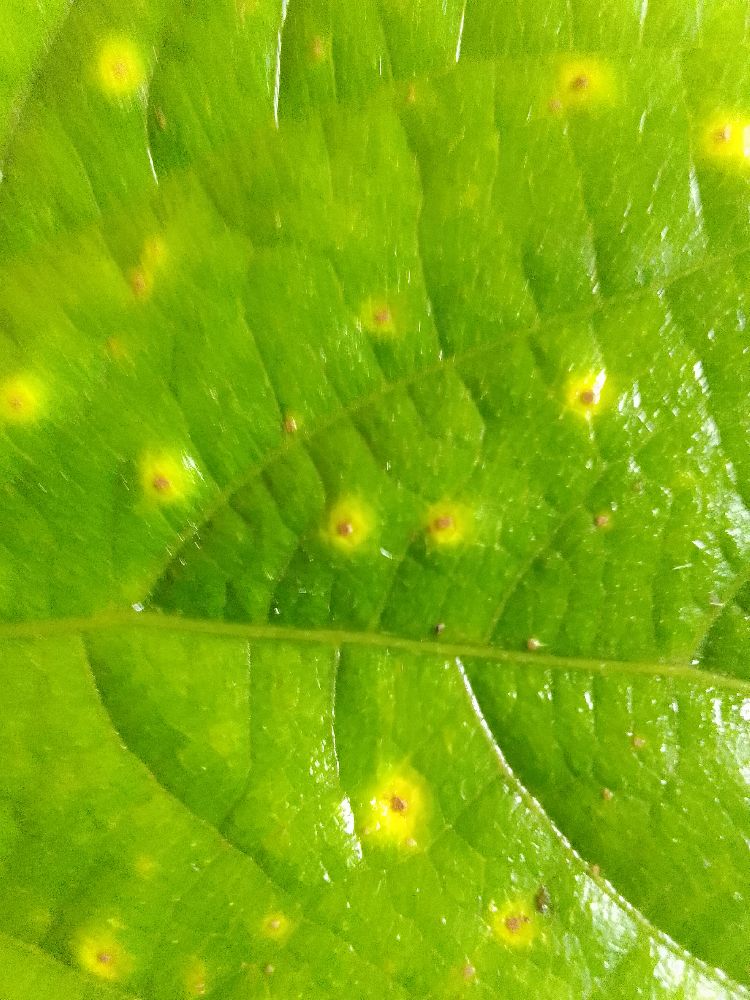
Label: rust